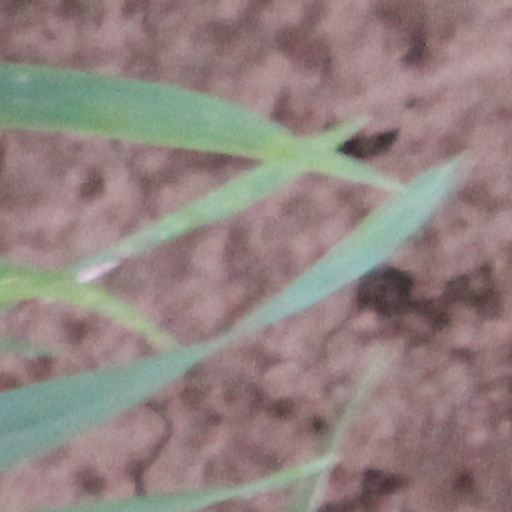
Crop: wheat